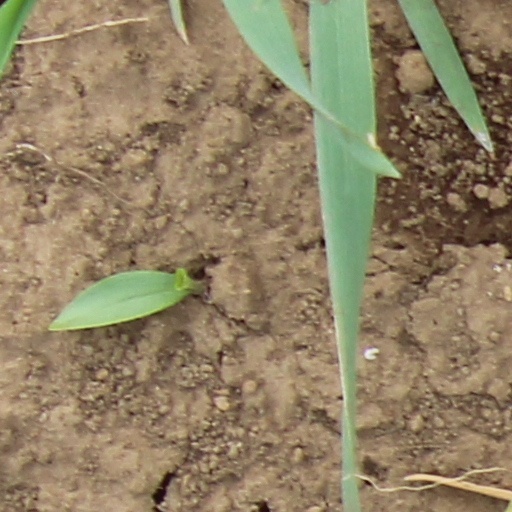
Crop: wheat